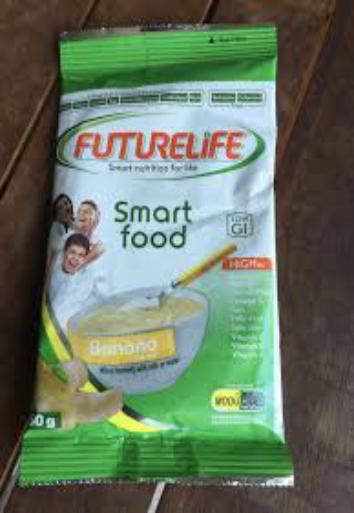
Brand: Futurelife SmartFood
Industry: Food